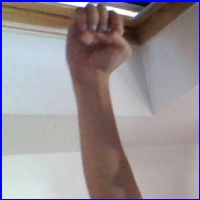
Letra: E